Jacob Melling

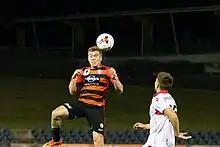
Melling playing for Western Sydney Wanderers in 2017

Jacob Melling (born 4 April 1995) is an Australian professional soccer player who plays as a defensive midfielder for Charlestown Azzurri.